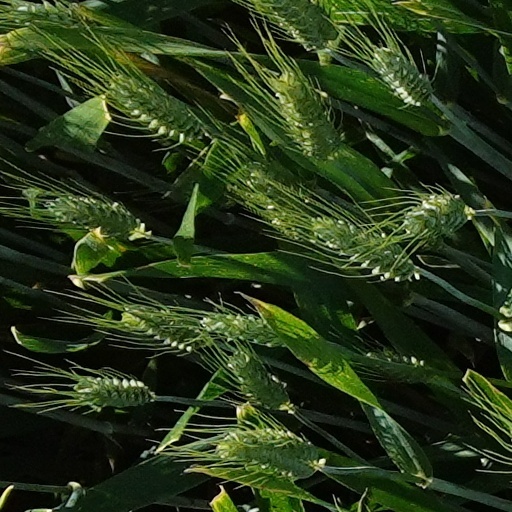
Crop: wheat